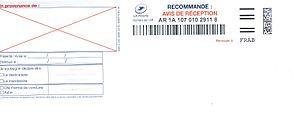
Un avis ou accusé de réception est un message ou un signal émis de manière standardisée, et parfois automatique, afin d'informer un expéditeur que ce qu'il a envoyé a bien été reçu.